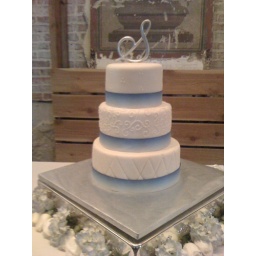
Three tiers of traditional white wedding cake iced in vanilla buttercream and covered in fondant.